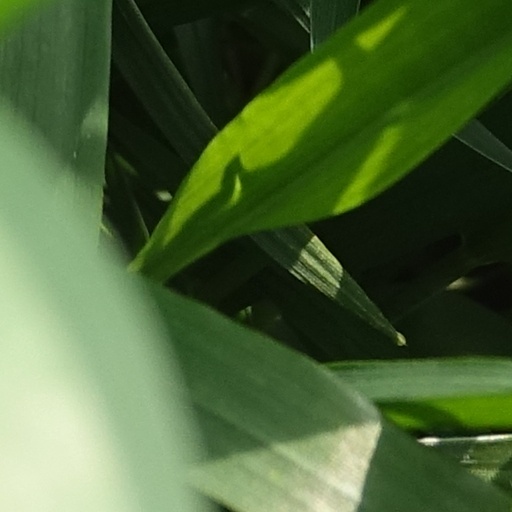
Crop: wheat